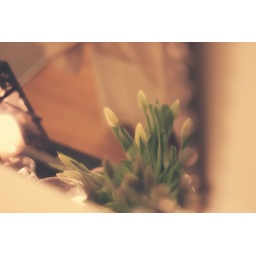
Through the looking glass by candle light